Marstal

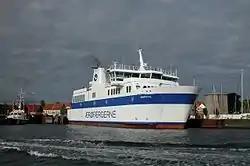

Built in 1738, - once in 1772 by adding an extension and later in 1920 with a tower to commemorate the reunification of southern Jutland with Denmark. Seven votive ships indicate the growth of shipping in the town from the 18th to the 20th century. The font dates from the Middle Ages, and the blue color of the benches symbolizes the sea and eternity, whereas the red colors of the altar and pulpit evoke the blood shed by Christ. Red is also the color of love. Carl Rasmussen, a maritime artist who usually specialized in the motifs of Greenland, painted the 1881 altarpiece, depicting Christ stilling a storm. In the old churchyard are memorials and tombstones honoring the sailors of Marstal who died at sea during two world wars.